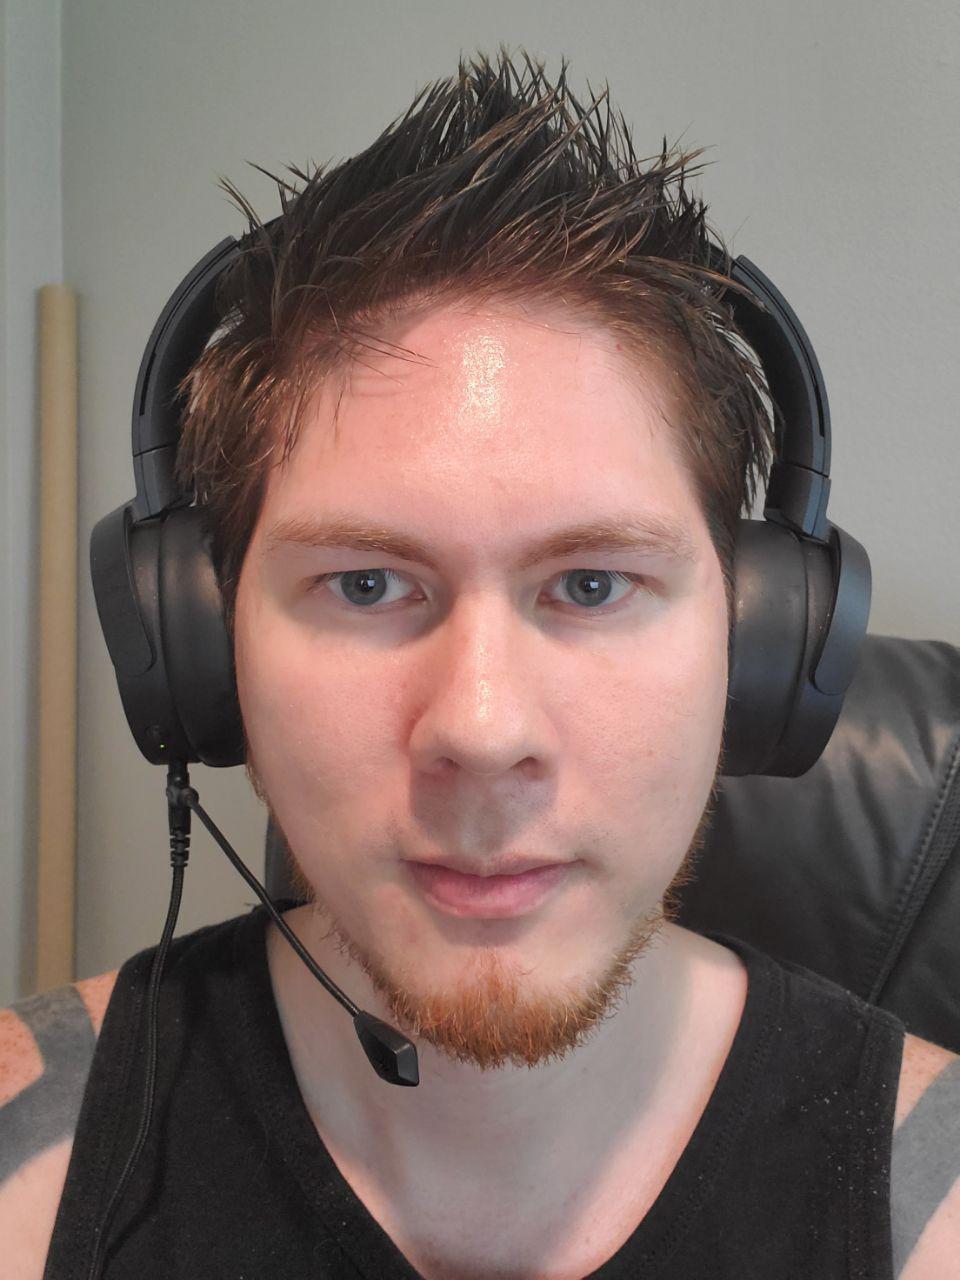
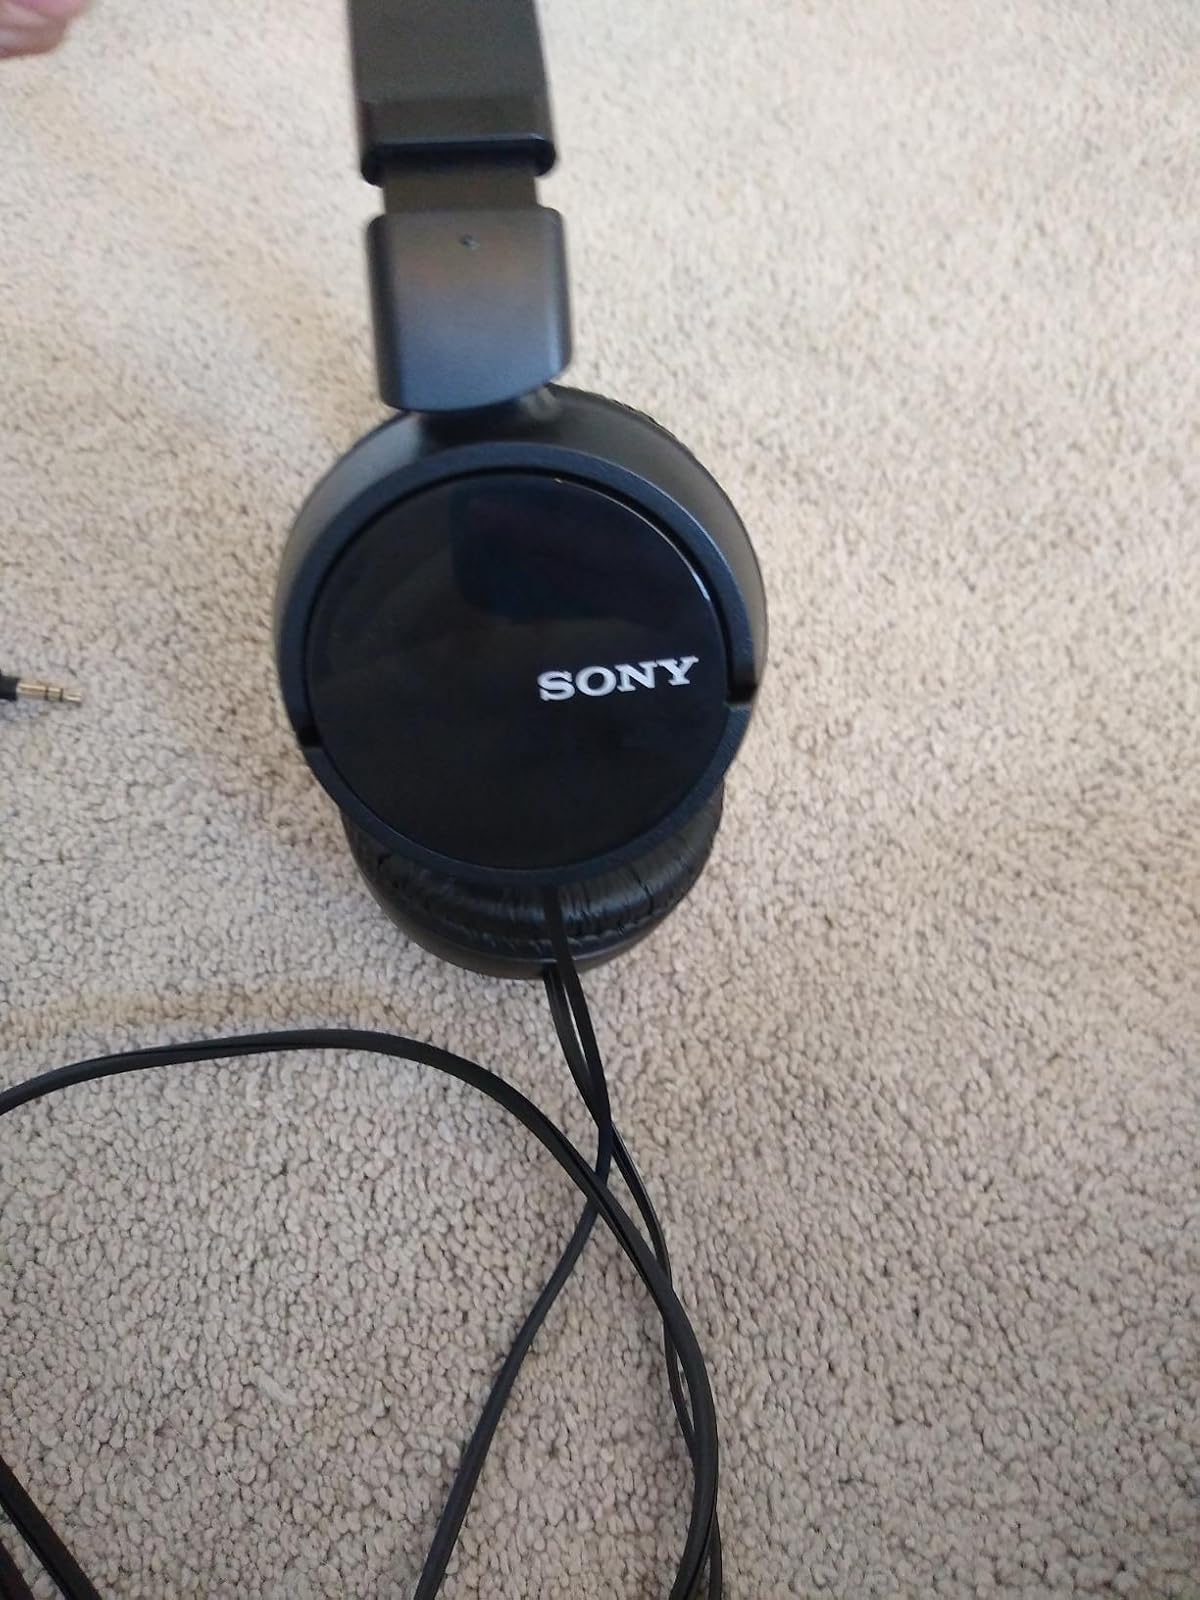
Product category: headphones
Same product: no